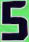
Number: 5